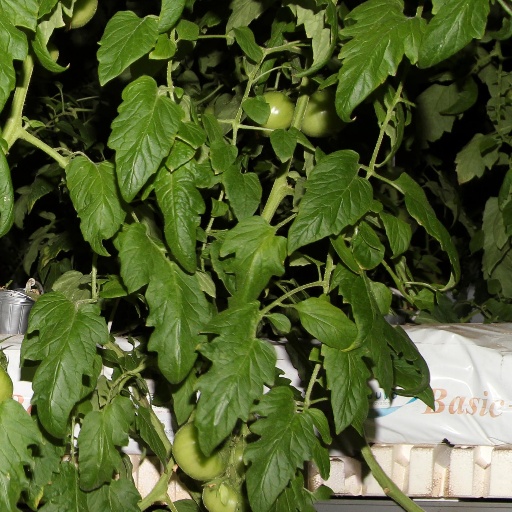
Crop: tomato